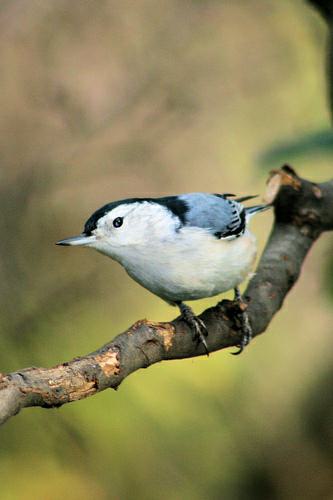
A photo of a white breasted nuthatch